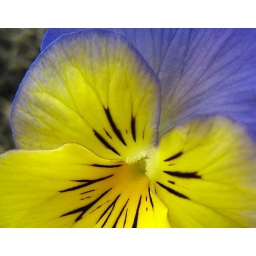
blue &amp;amp; yellow johnny jumpup (pansy) in the hood